Normal contact stiffness

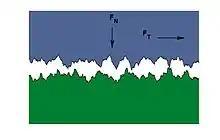
Contacting surfaces with applied normal and tangential forces

Normal contact stiffness is a physical quantity related to the generalized force displacement behavior of rough surfaces in contact with a rigid body or a second similar rough surface. Specifically it is the amount of force per unit displacement required to compress an elastic object in the contact region. Rough surfaces can be considered as consisting of large numbers of asperities. As two solid bodies of the same material approach one another, the asperities interact, and they transition from conditions of non-contact to homogeneous bulk behaviour, with changes in the contact area. The varying values of stiffness and true contact area at an interface during this transition are dependent on the conditions of applied pressure and are of importance for the study of systems involving the physical interactions of multiple bodies including granular matter, electrode contacts, and thermal contacts, where the interface-localized structures govern overall system performance by controlling the transmission of force, heat, charge carriers or matter through the interface.